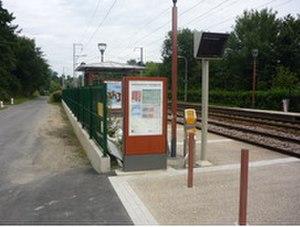
Vue des quais de la gare de Saint Médard dur Ille (35).
La gare de Saint-Médard-sur-Ille est une gare ferroviaire française de la ligne de Rennes à Saint-Malo-St-Servan, située sur la commune de Saint-Médard-sur-Ille, dans le département d'Ille-et-Vilaine en région Bretagne.
Saint-Médard-sur-Ille est une commune française située dans le département d'Ille-et-Vilaine en région Bretagne,